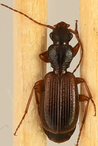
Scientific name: Cymindis neglecta
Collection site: Bartlett Experimental Forest NEON (BART), plot BART_025